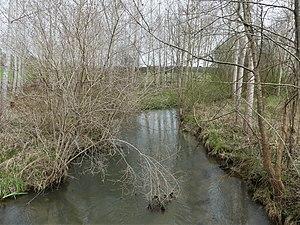
La Crempse au sud du lieu-dit Goiran, en limites de Saint-Hilaire-d'Estissac (à gauche) et Beleymas (en rive opposée), Dordogne, France. Vue prise en direction de l'amont.
Saint-Hilaire-d'Estissac est une commune française située dans le département de la Dordogne, en région Nouvelle-Aquitaine.